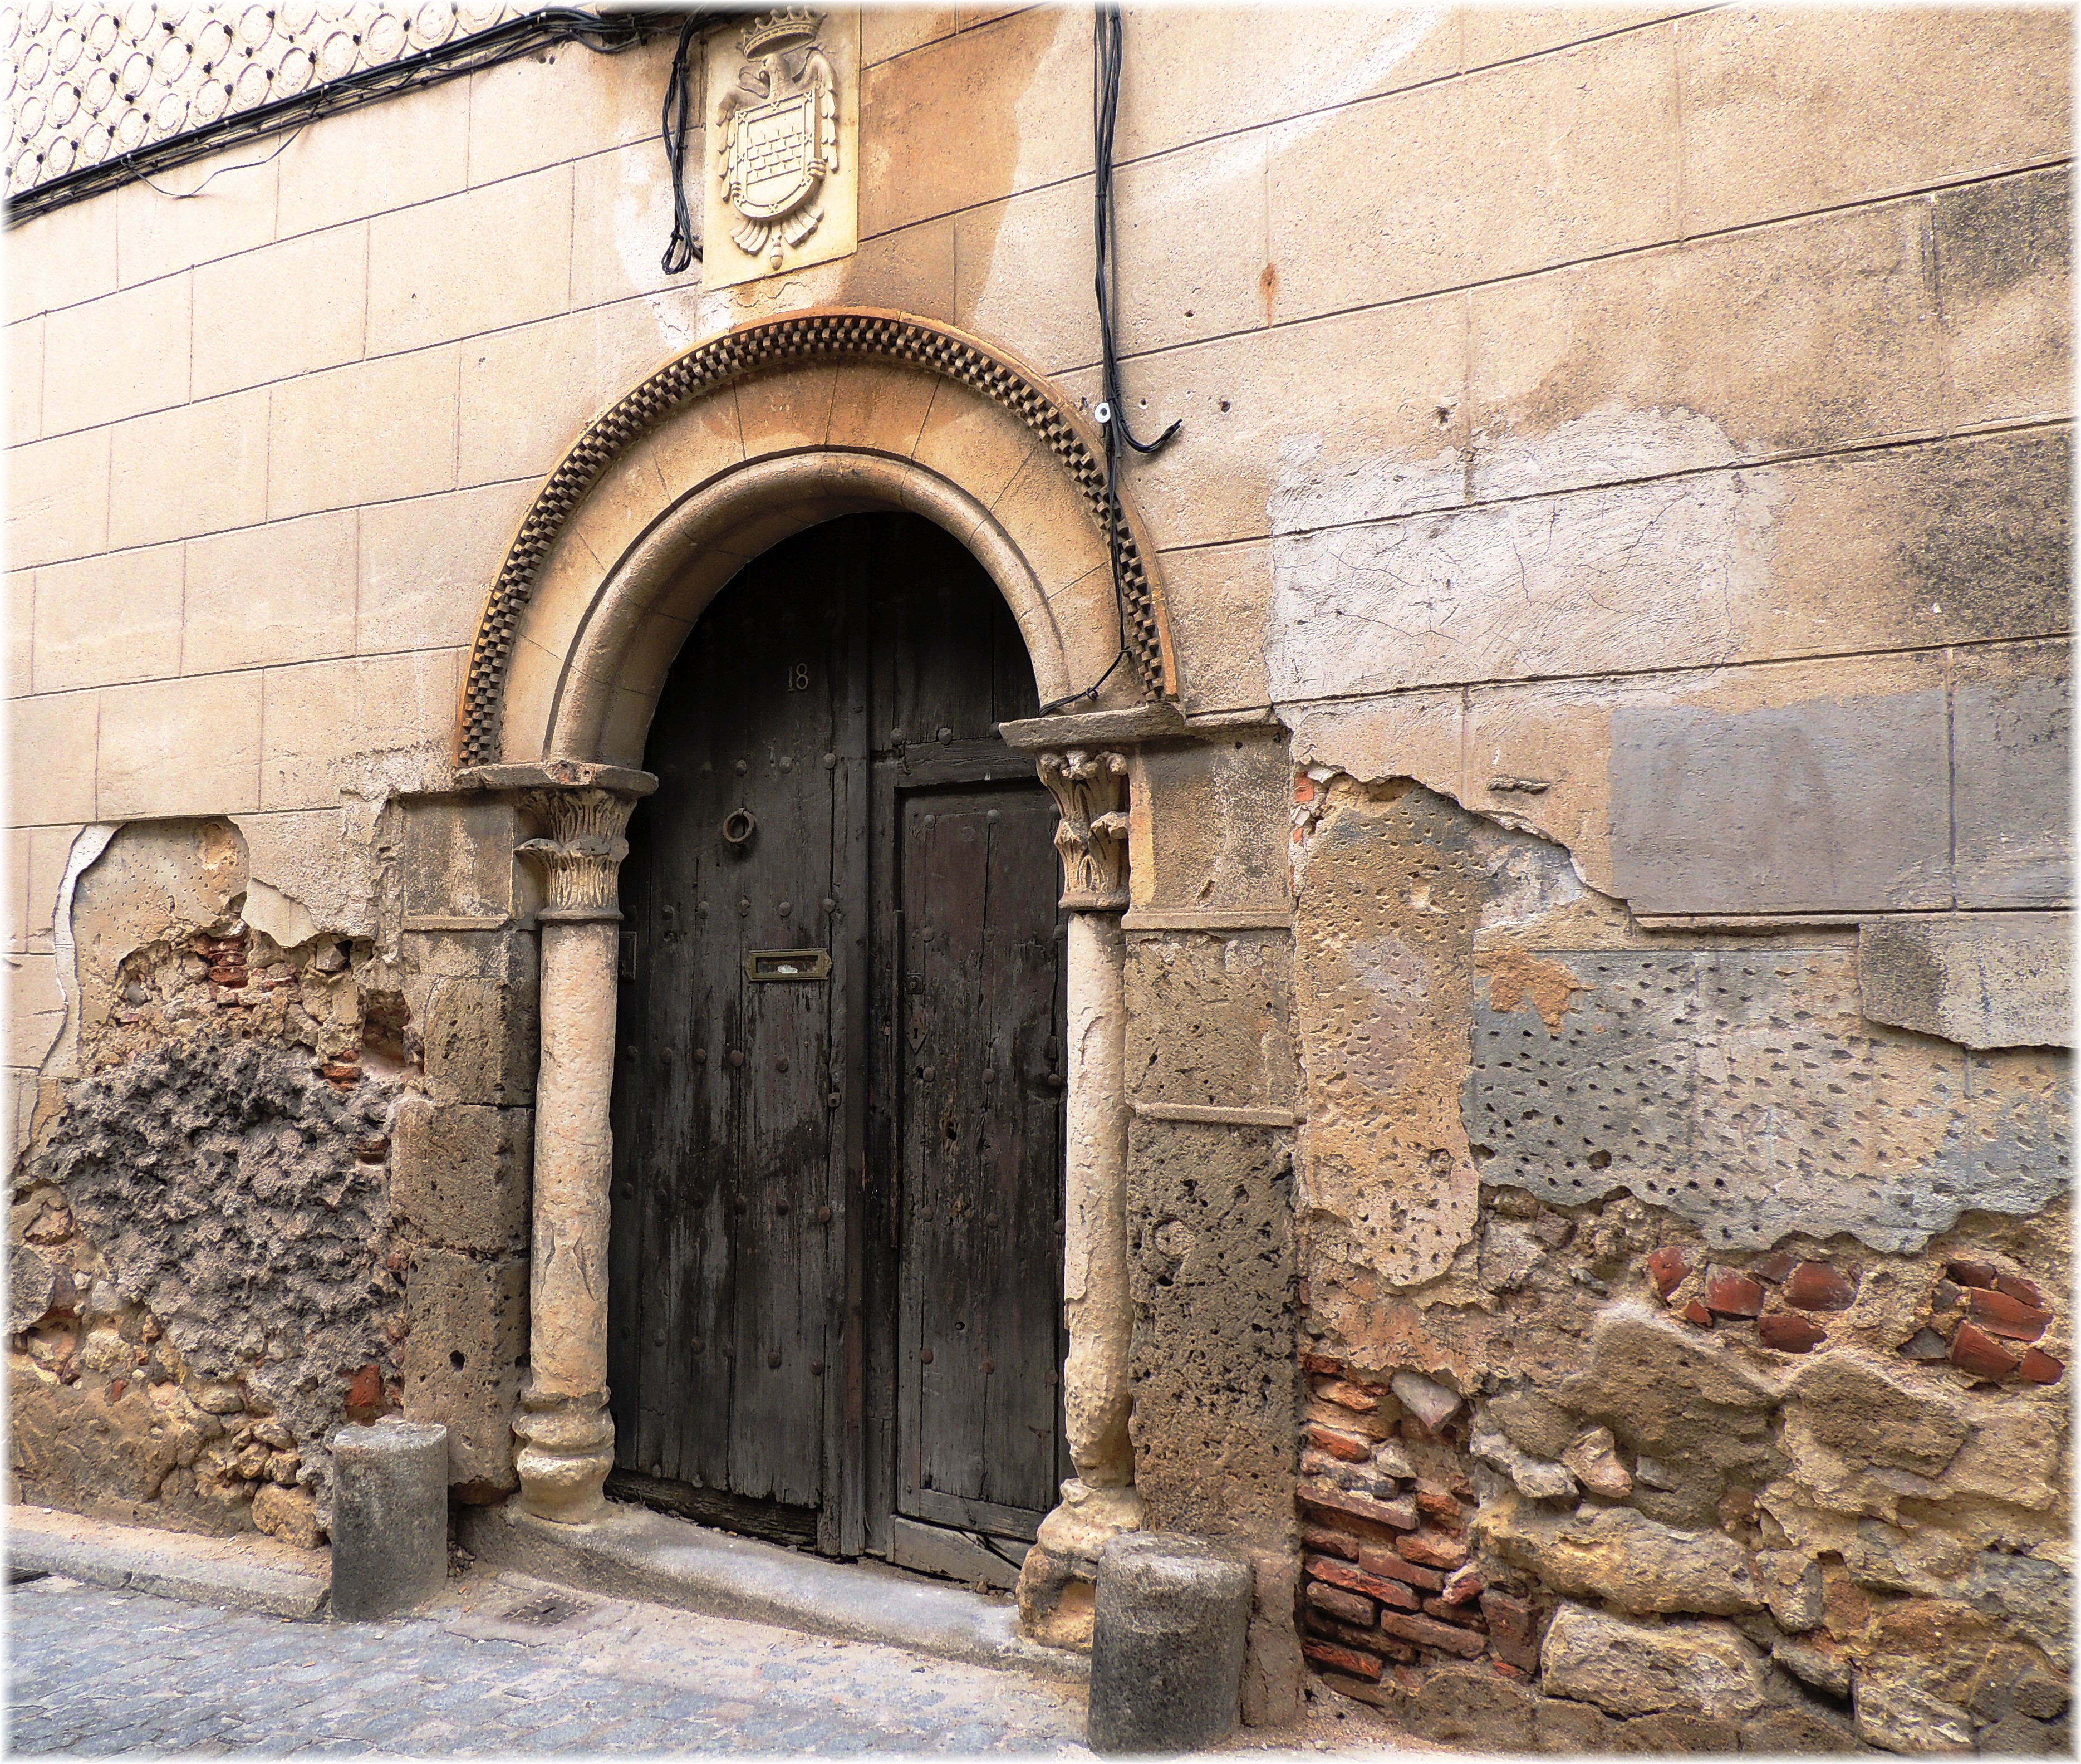
rock, architecture, wood, city, wall, europe, arch, facade, brick, door, spain, ruins, monastery, europa, history, ciudad, mygearandme, segovia, middle ages, cidade, espana, castillaleon, ancient history